History of the Washington Commanders

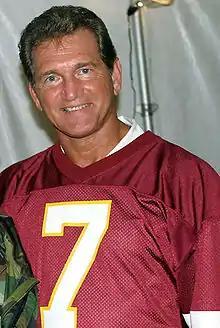
Joe Theismann, quarterback for the Redskins between 1974 and 1985, led the Redskins to a win in Super Bowl XVII and an appearance in Super Bowl XVIII.

The 1976 season started with the Redskins going 6–4, but won the final four games to finish at 10–4 and earned a playoff berth for the fifth time in six years under George Allen. However, on December 18, 1976, the Vikings beat the Redskins in the Divisional playoffs, 35–20.